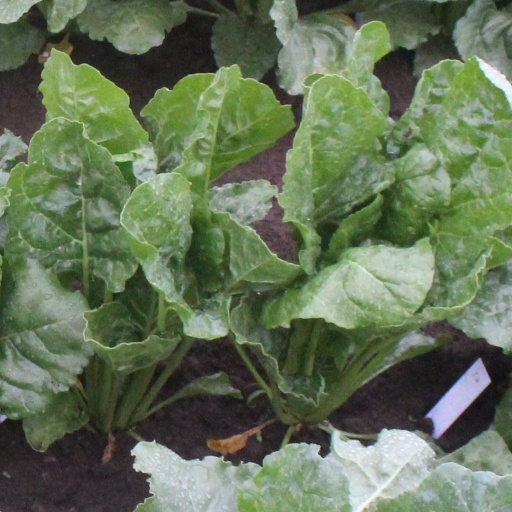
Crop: sugar beet